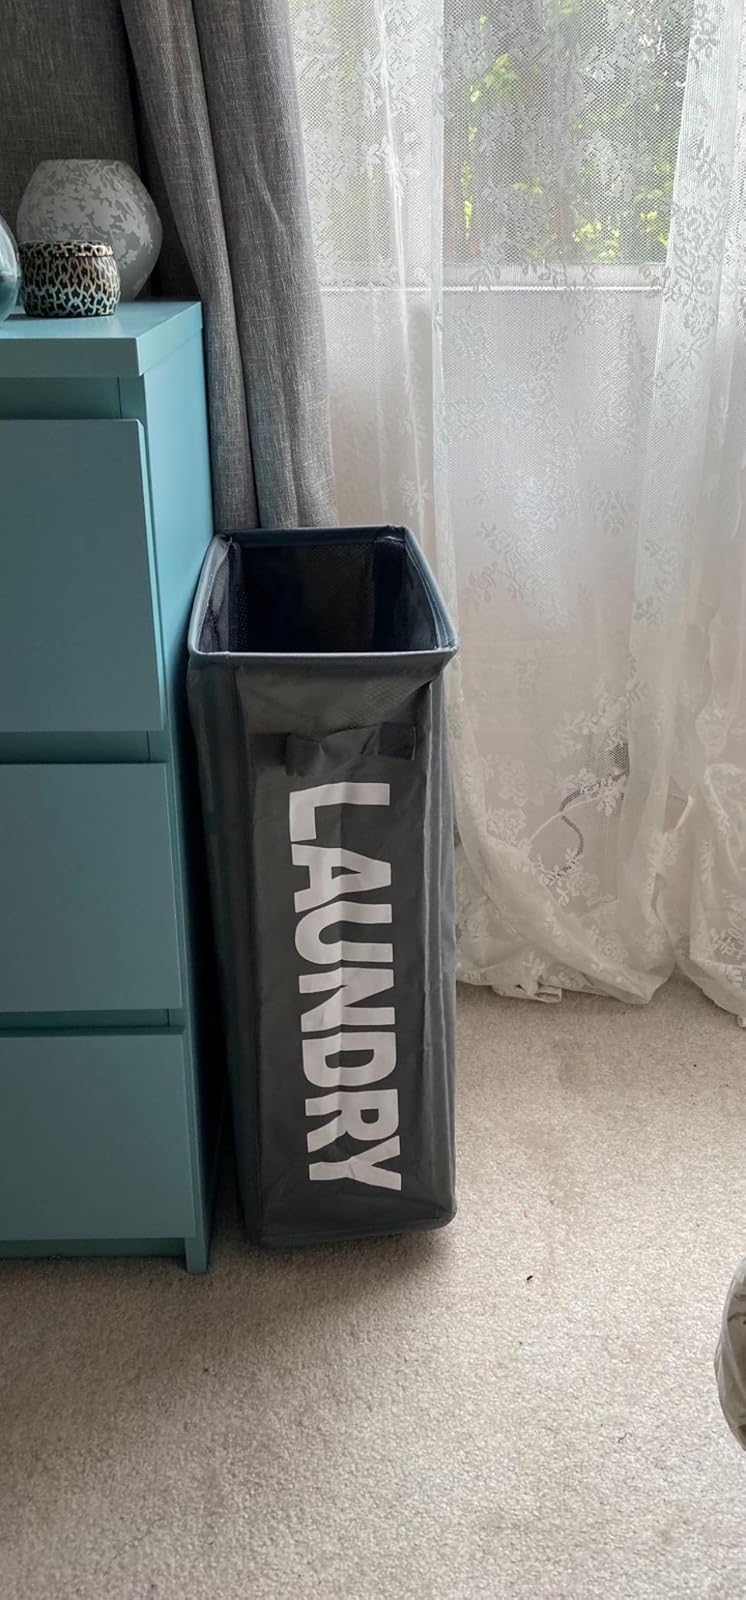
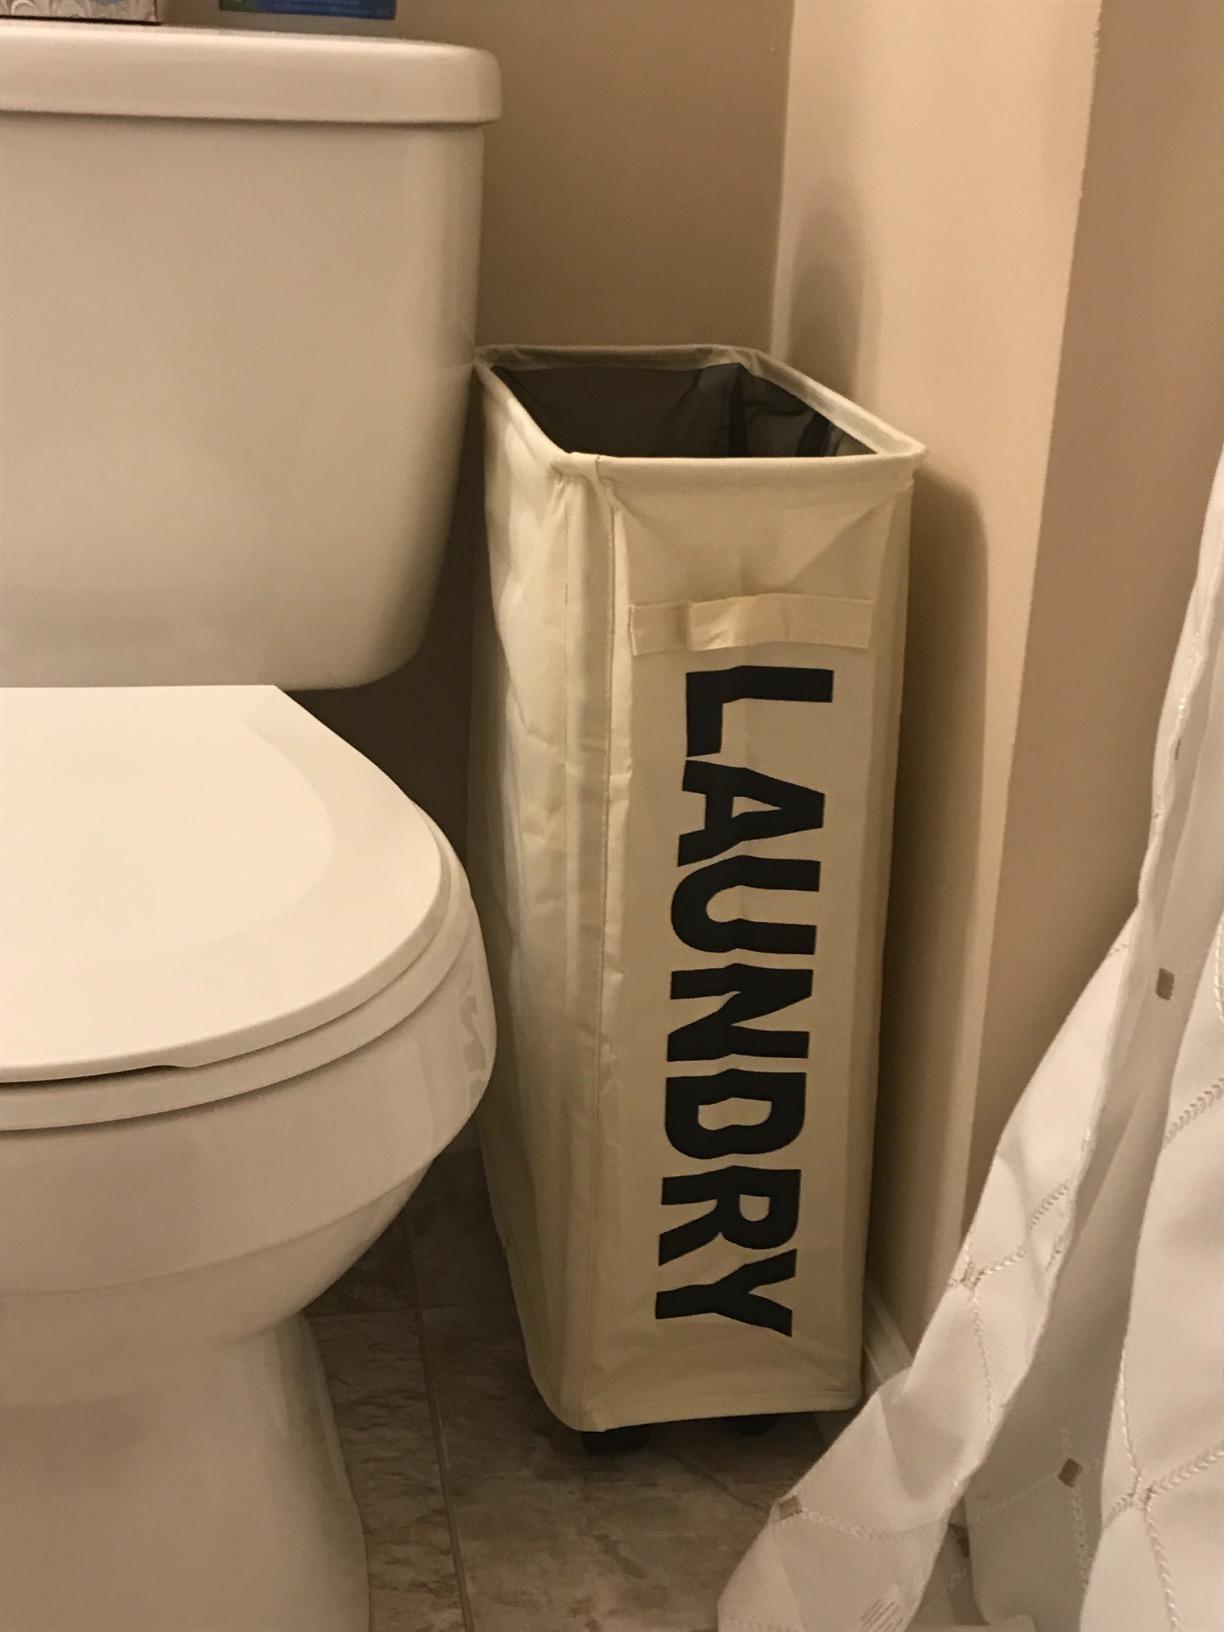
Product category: items_hamper
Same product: no